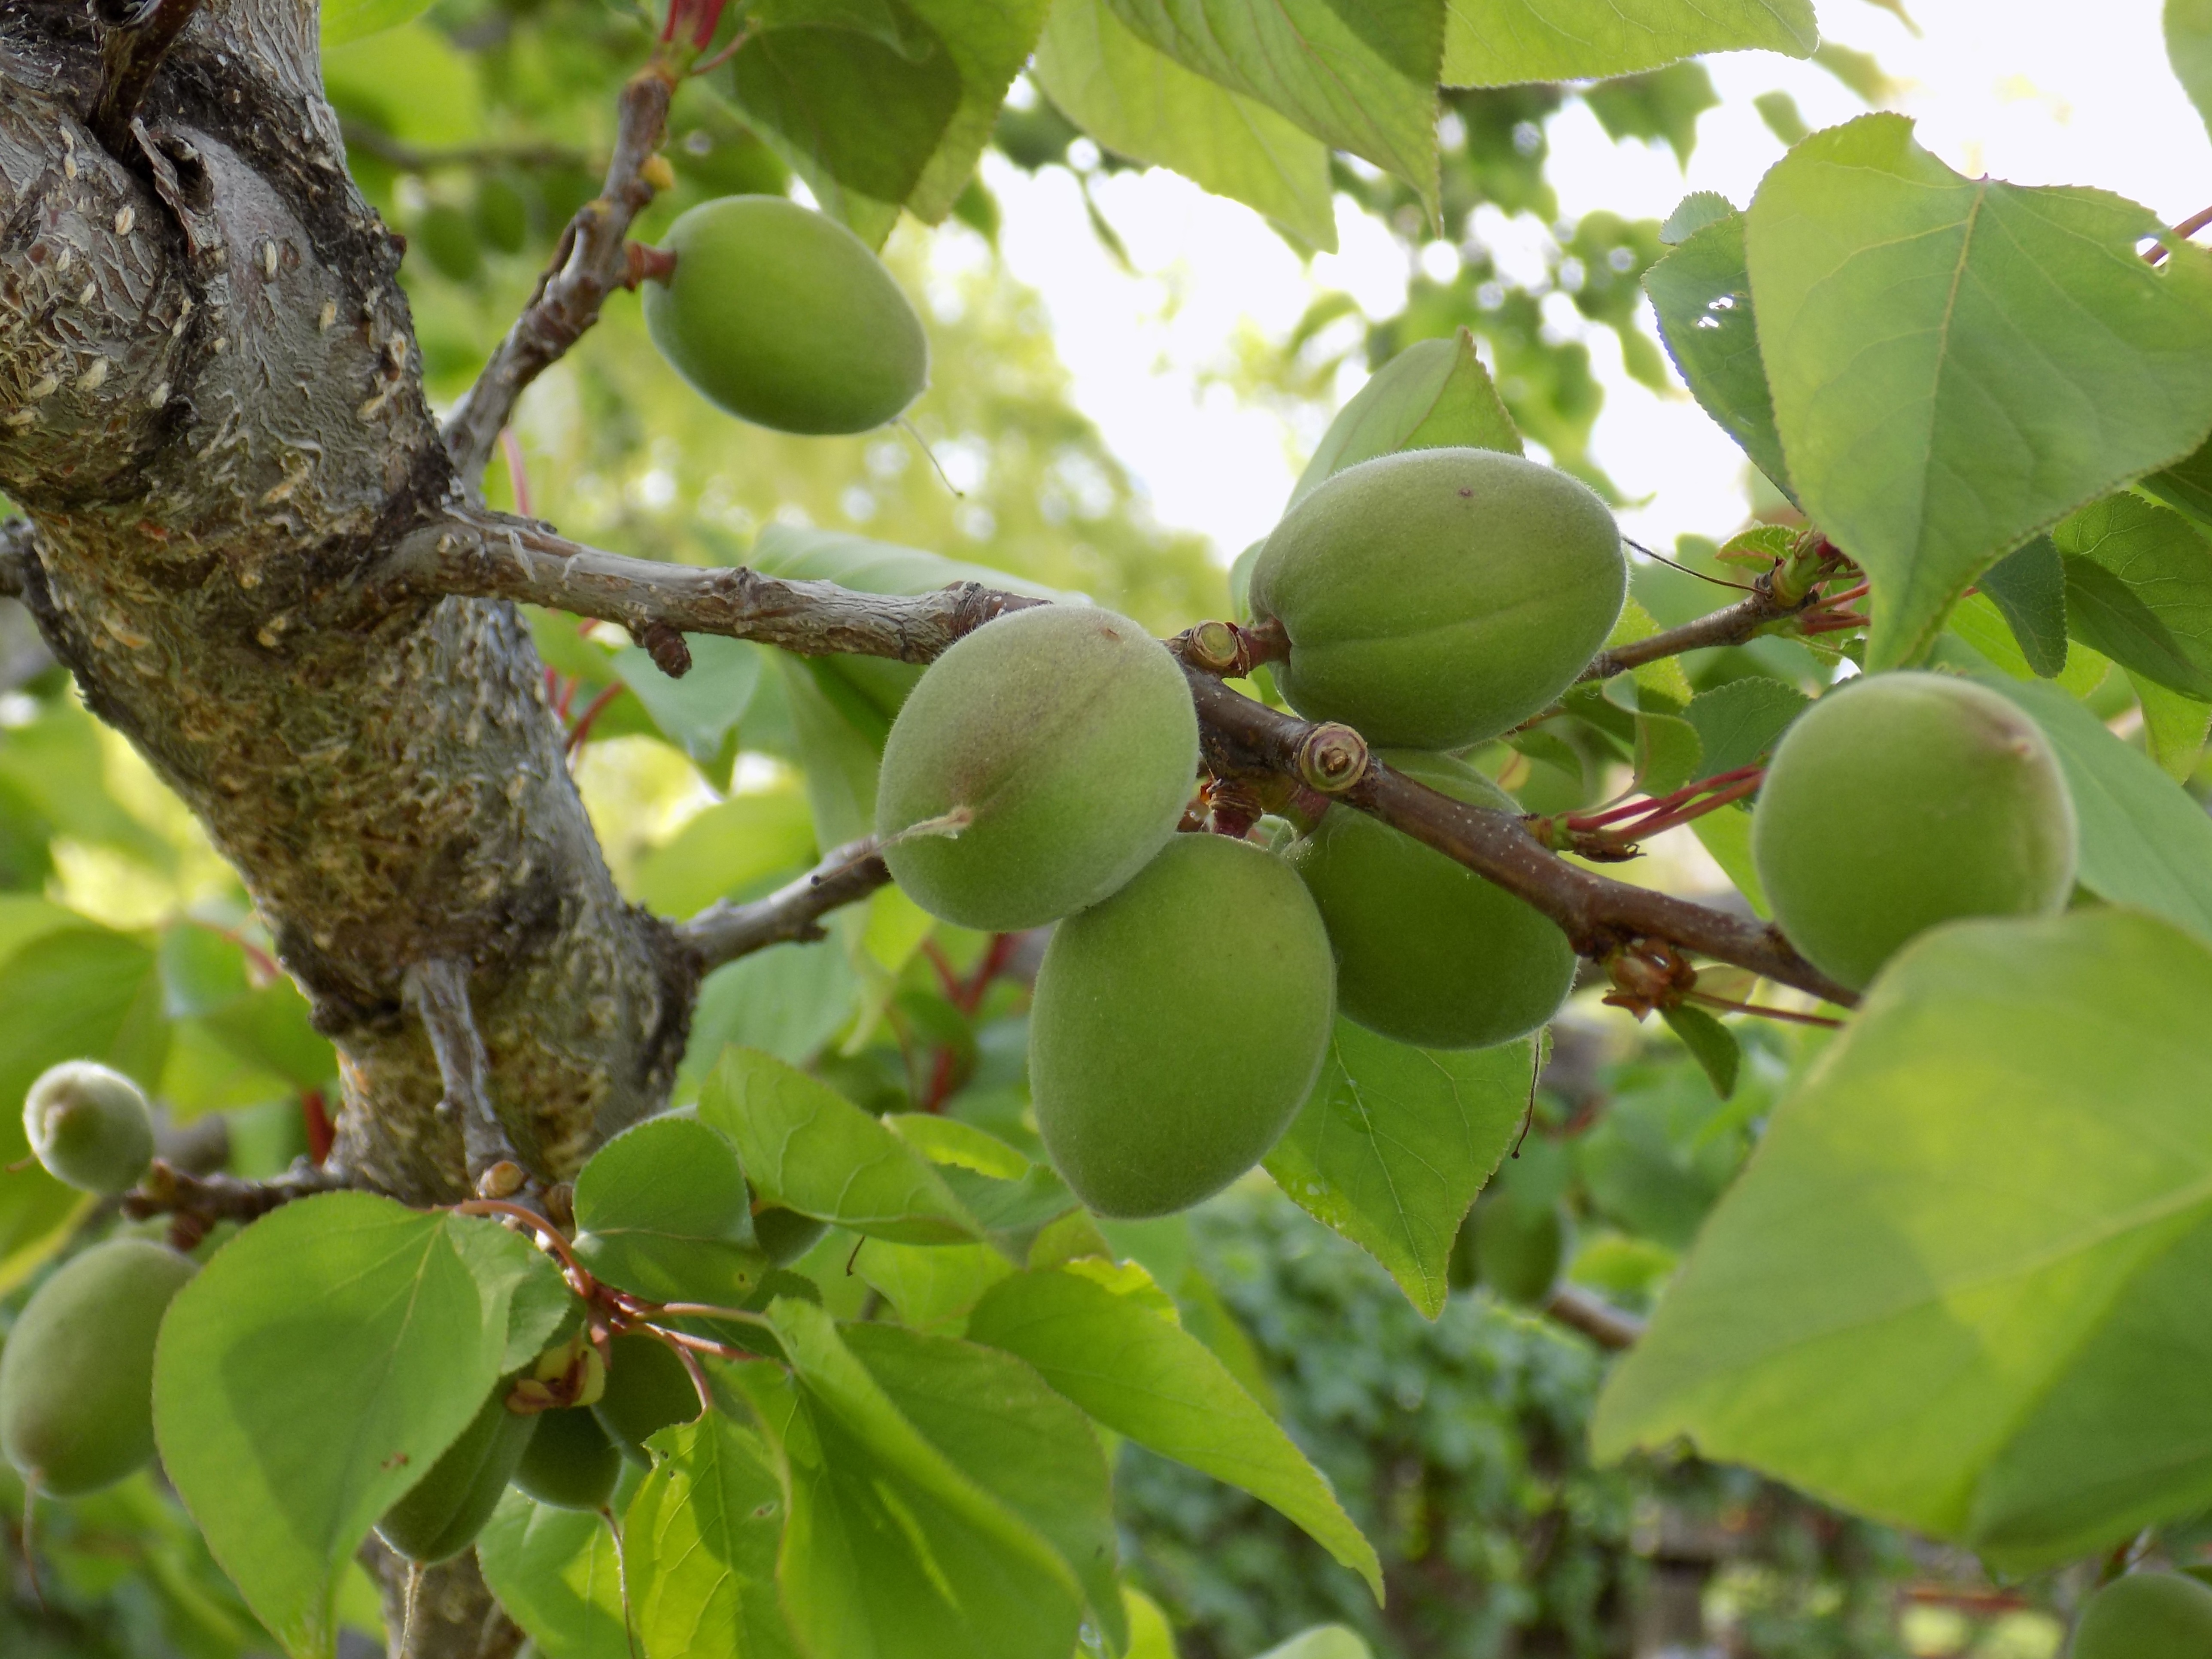
tree, branch, plant, fruit, flower, orchard, food, spring, produce, garden, apricot, shrub, deciduous, flowering plant, damson, unripe, coccoloba uvifera, woody plant, land plant, hardy kiwi